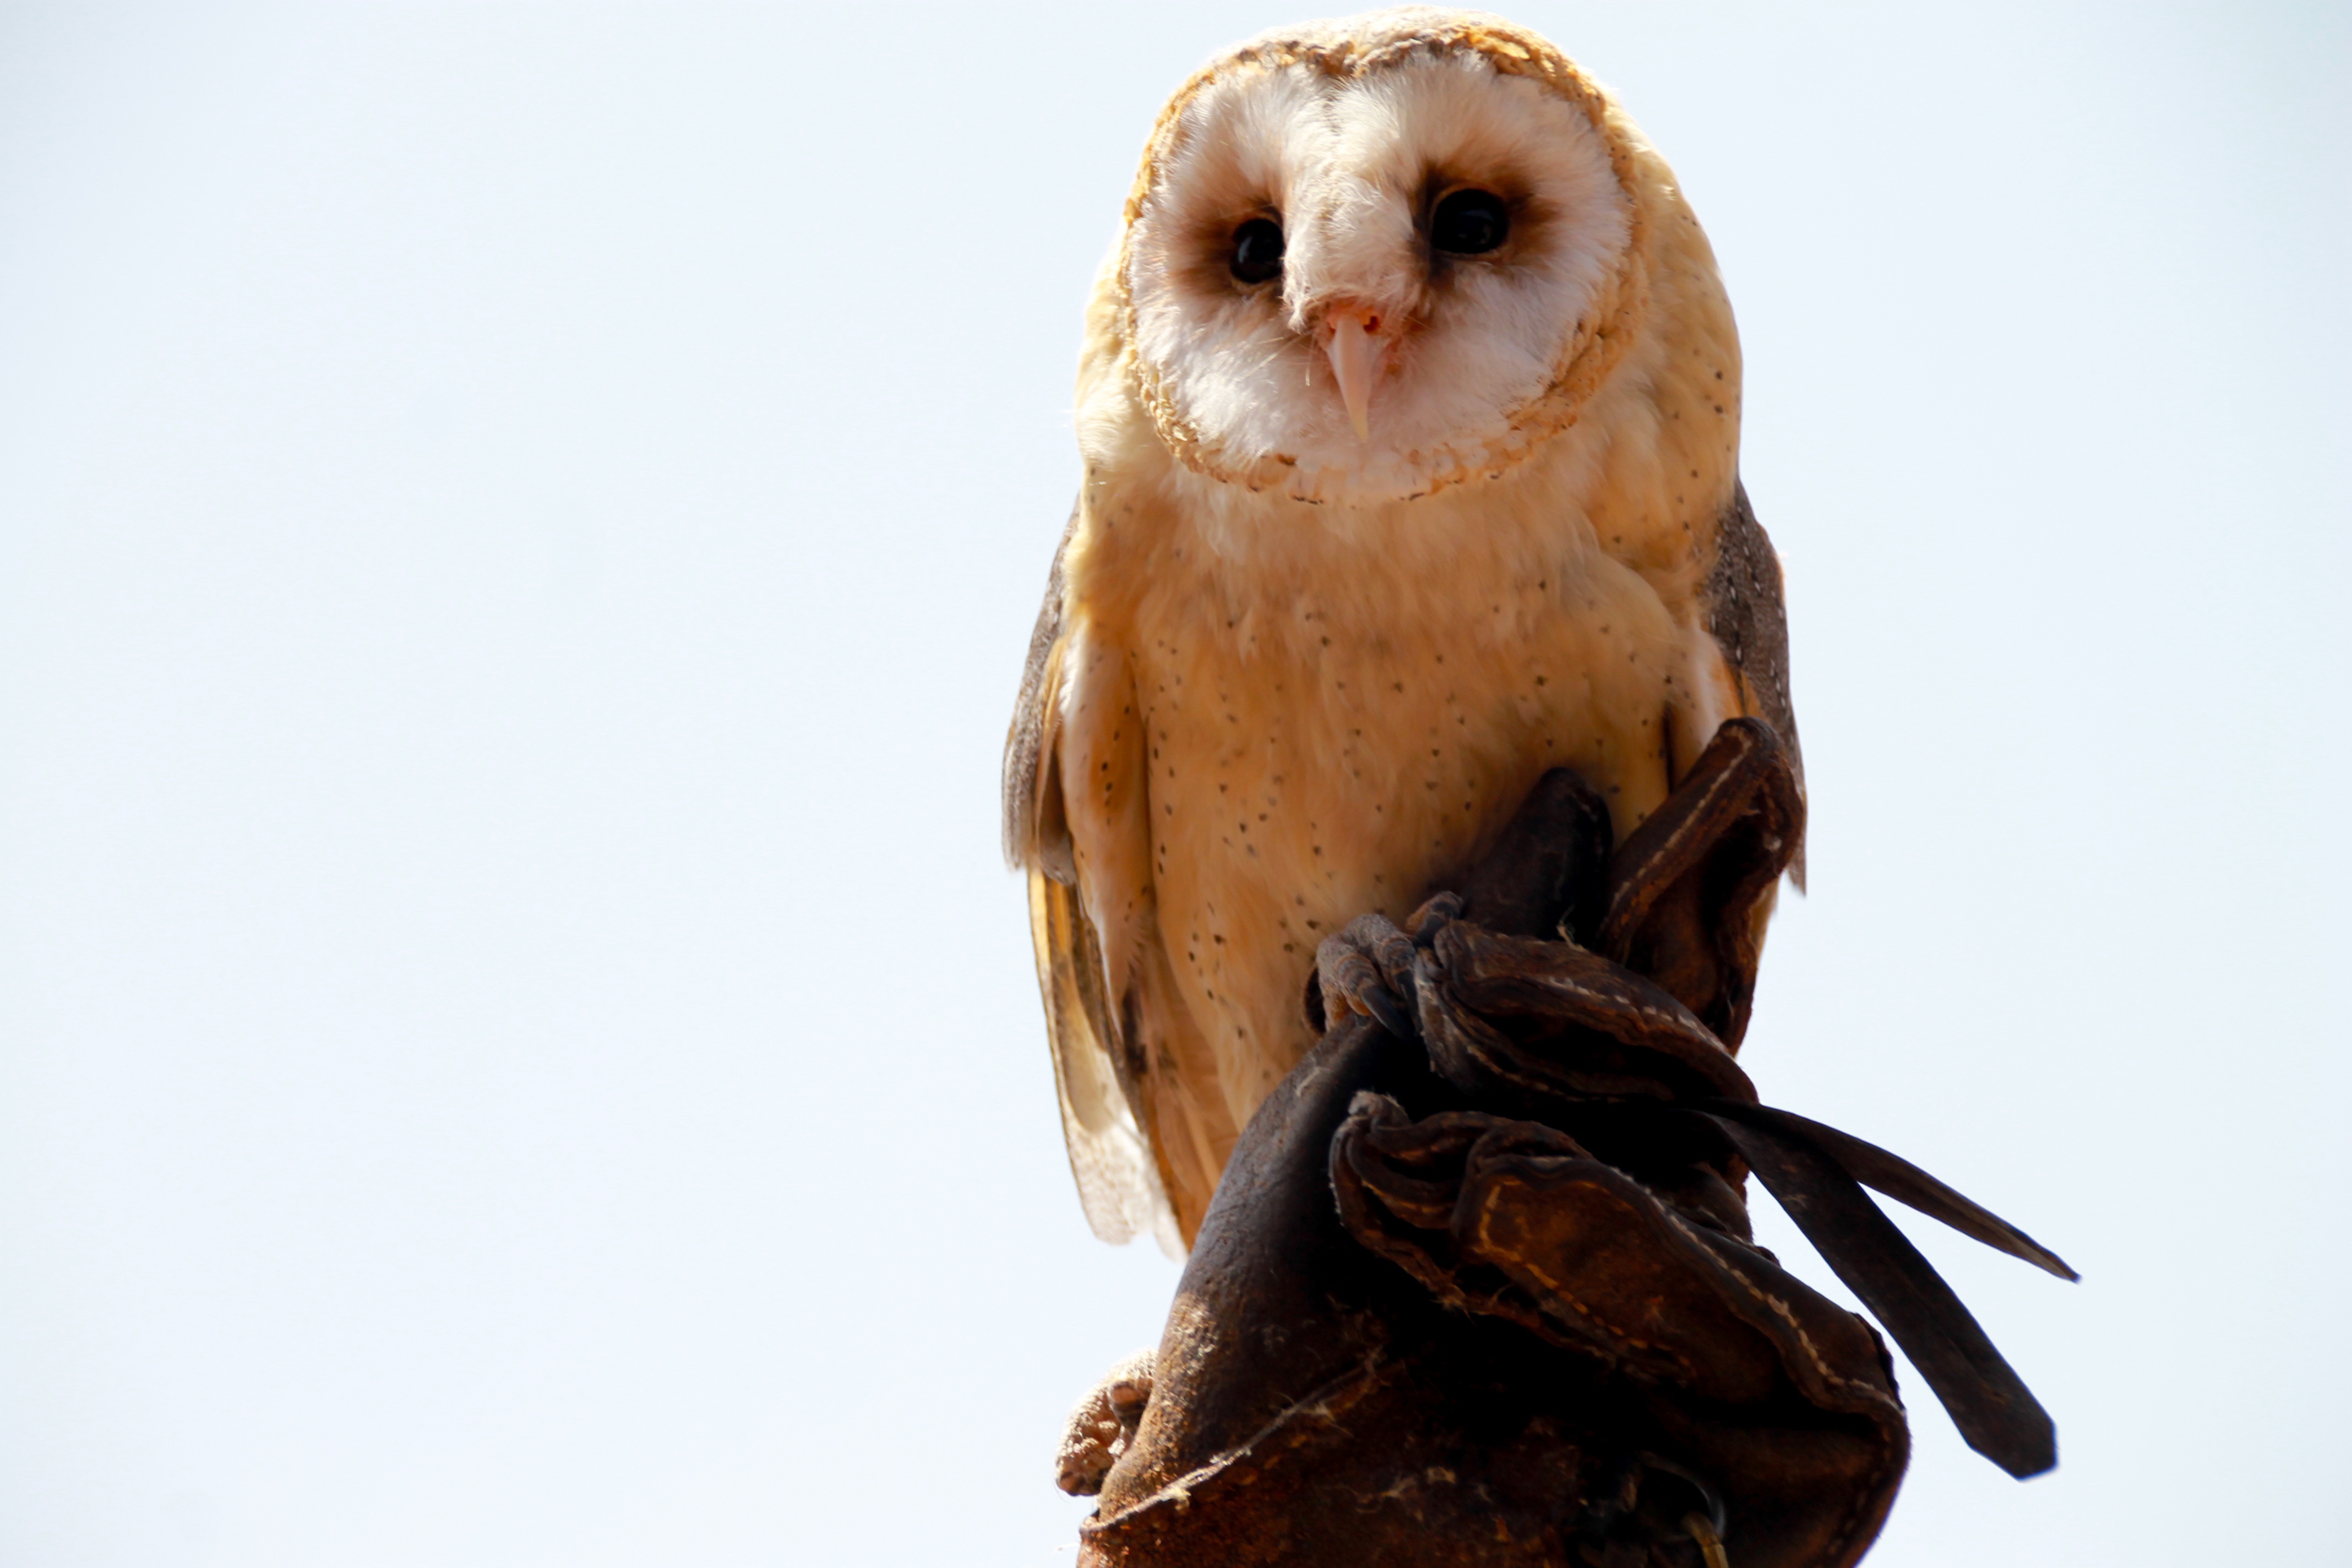
bird, zoo, beak, owl, feather, fauna, raptor, bird of prey, close up, vertebrate, beautiful, elegant, hunter, nocturnal